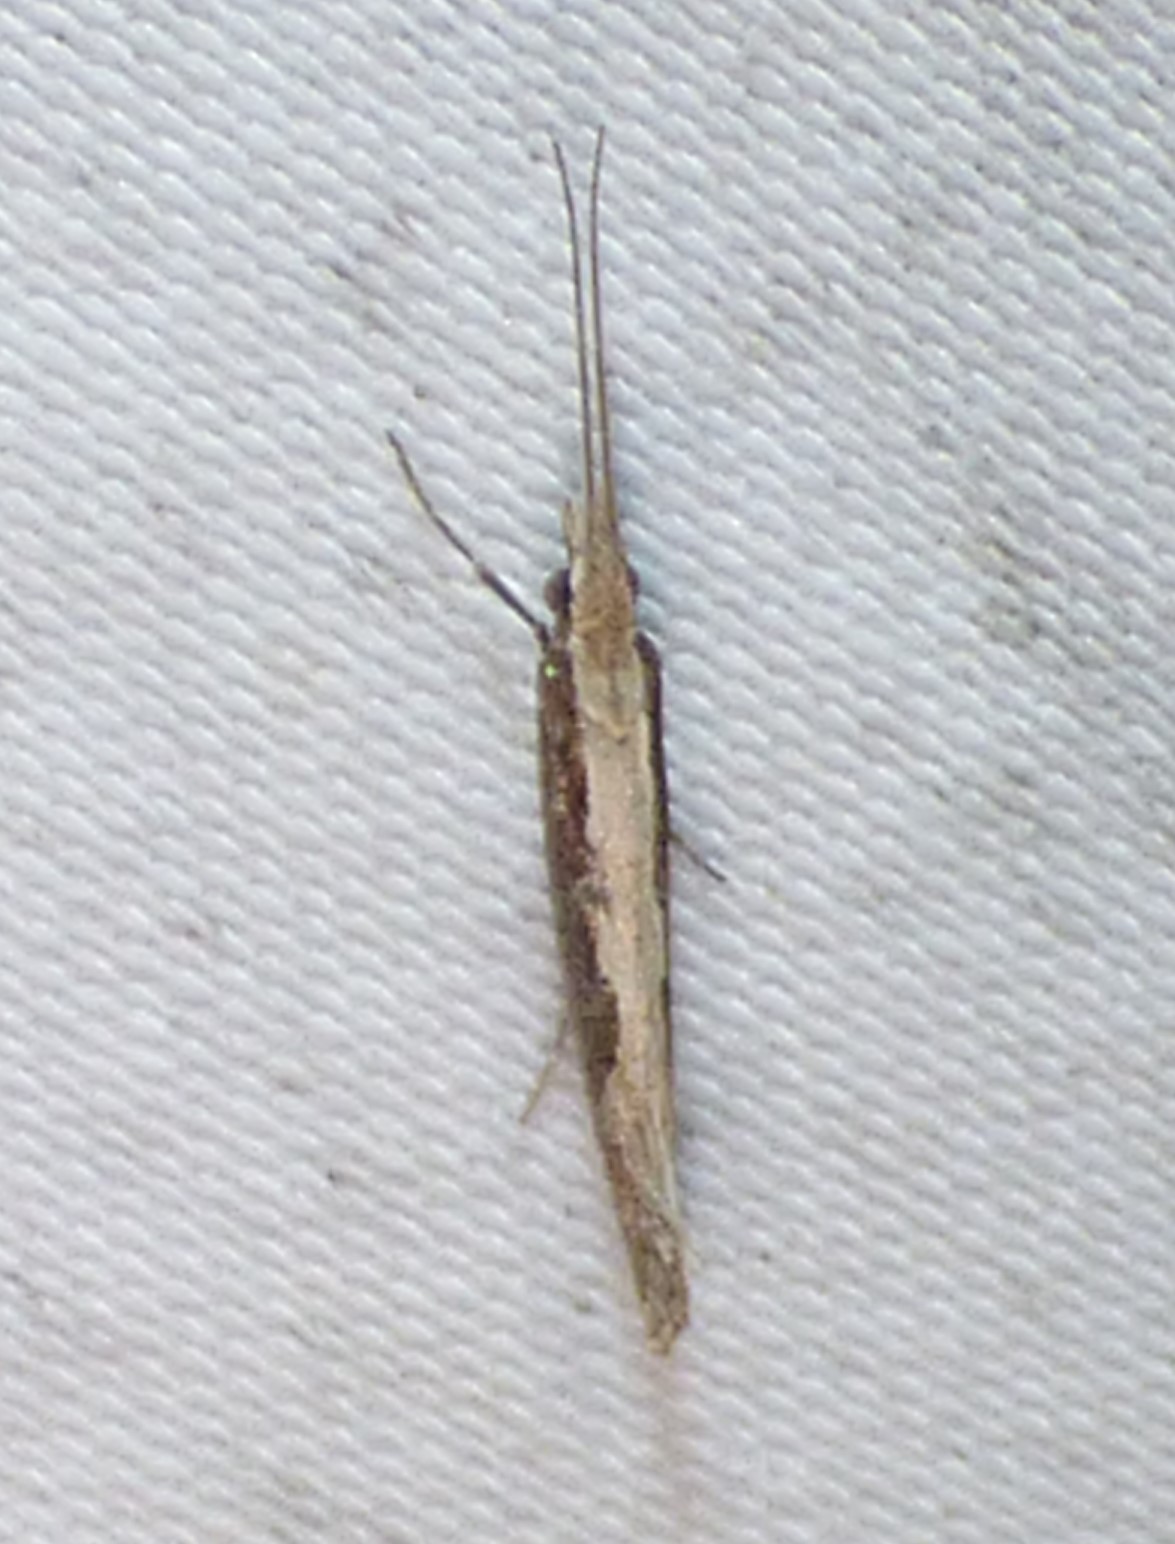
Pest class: diamondback_moth